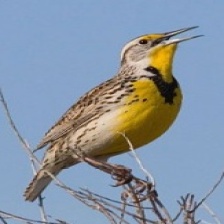
Species: EASTERN MEADOWLARK
Scientific name: STURNELLA MAGNA